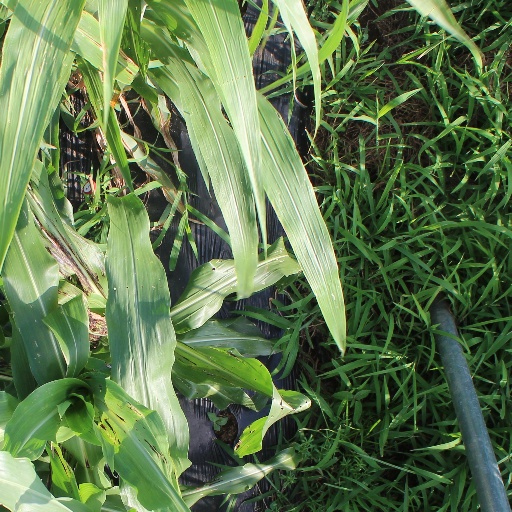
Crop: sorghum